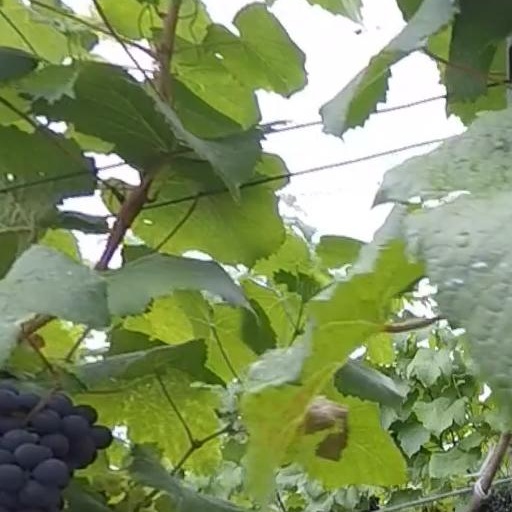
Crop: grape